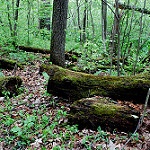
Label: forest